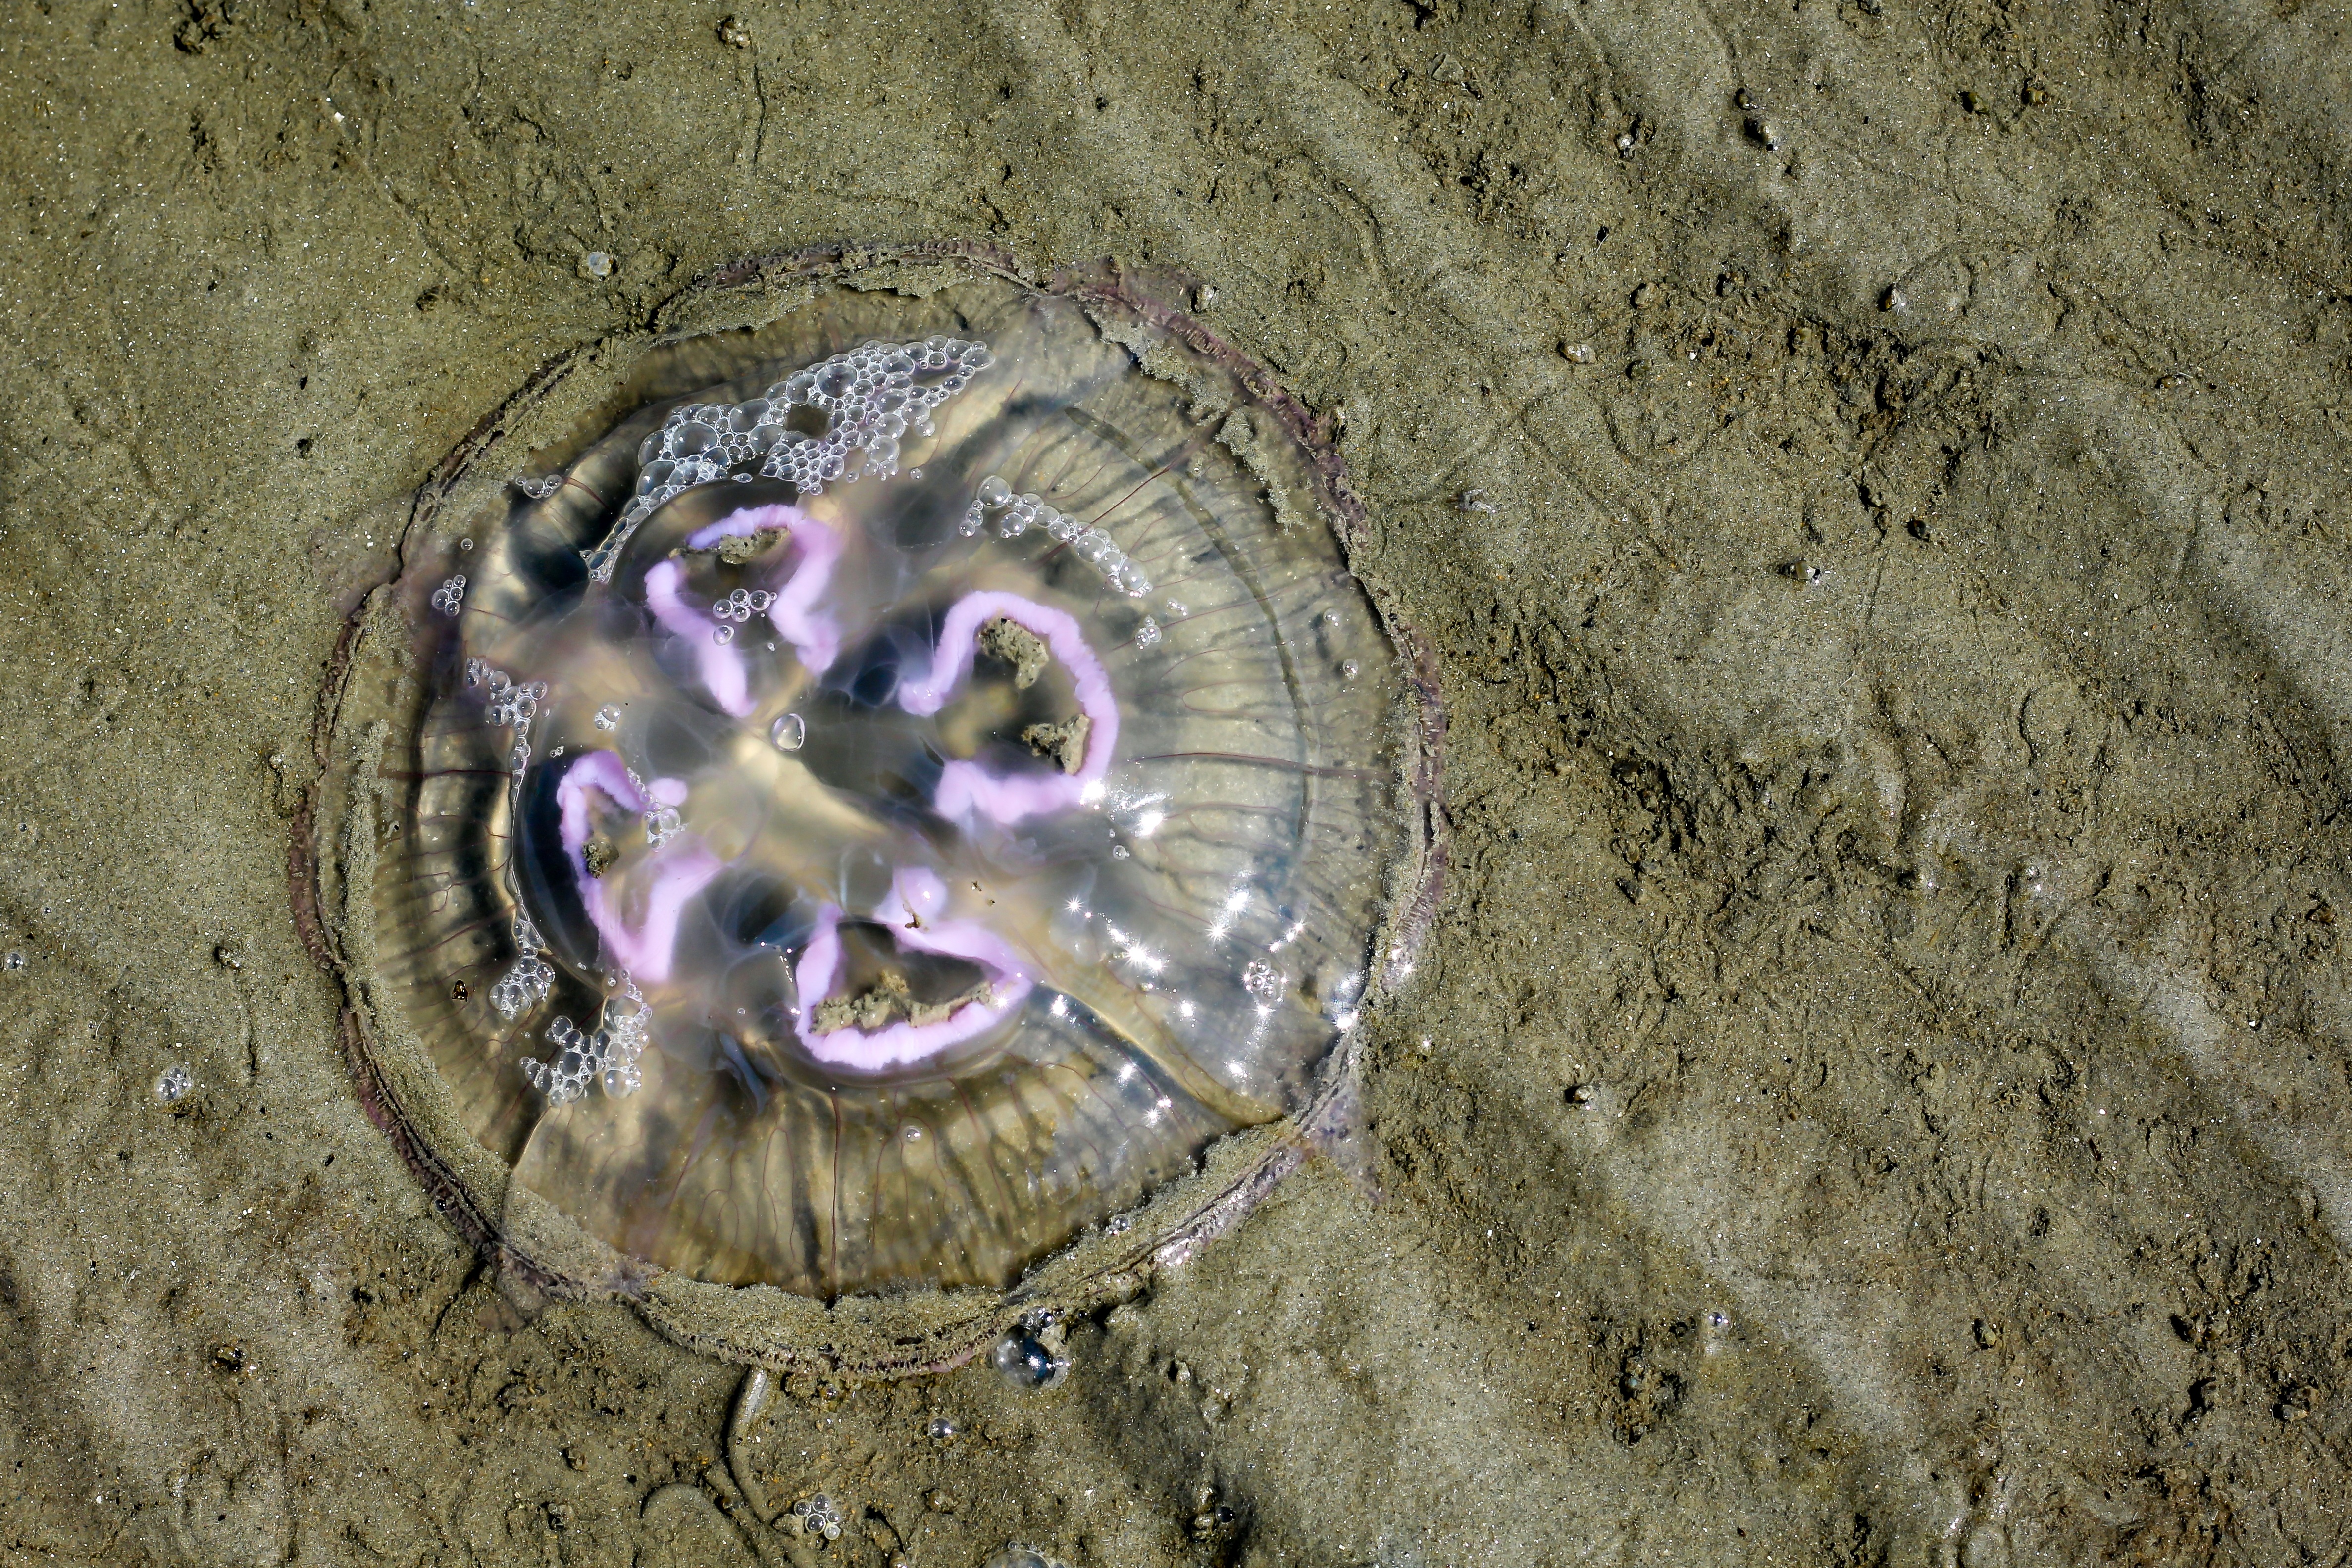
beach, sand, purple, animal, travel, wildlife, biology, holiday, soil, jellyfish, fauna, material, sea animal, coral, invertebrate, transparent, mollusk, geology, north sea, macro photography, sand beach, salt water jellyfish, marine biology, marine invertebrates